How to Ditch Your Fairy

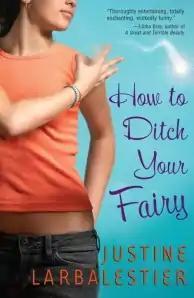
Cover image

How to Ditch Your Fairy is a young adult novel by Australian writer Justine Larbalestier. It was published in 2008 by Bloomsbury.